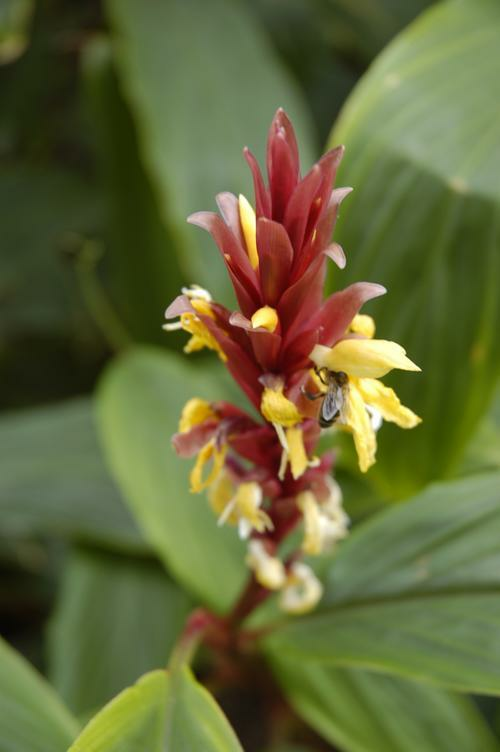
Flower: cautleya spicata